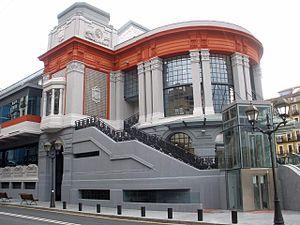
Un marché est un rassemblement à but commercial, généralement périodique et dans un lieu prédéterminé, d'agriculteurs, de marchands revendeurs et de personnes acheteuses, consommatrices ou non. Un marché désigne également le lieu aménagé où se tient un marché. Pour des raisons de commodité ou de saisonnalité, ce rassemblement peut être organisé dans des lieux ou lors de dates spécifiques : marché aux fleurs, marché vivrier, marché aux bestiaux, marché aux volailles, marché aux vins, marché aux tissus...